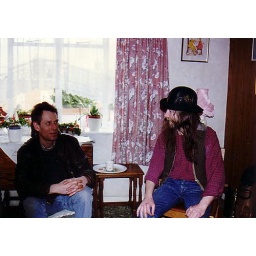
Paul &amp;amp; Jonty in mums house 1996. The silly hat belongs to Kate